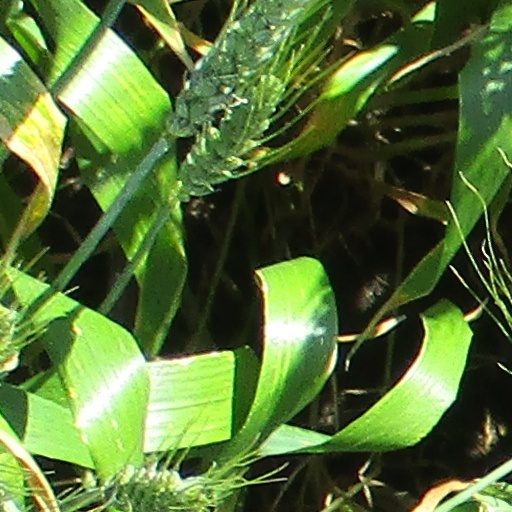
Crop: wheat